Nadia Sahari

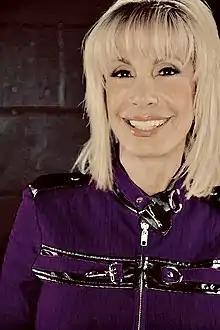

She has appeared in several movies including "Bandslam" and "Corruption.Gov" and in the TV series "Friday Night Lights" and "Lust 'n' Love", which she created and wrote and in which she plays the female lead. In addition, she has produced two movies: "Smoke 'N' Love" and "The Con-Test". She has a radio show where she interviews celebrities, authors, filmmakers, actors, casting directors, musicians, and other media personalities.